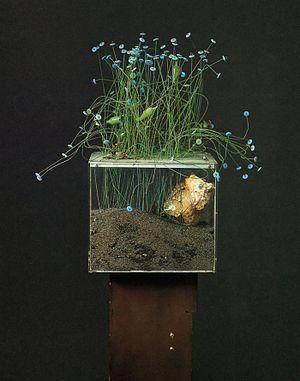
Irma Hünerfauth, également connue sous le nom de IRMAnipulations est une peintre, sculptrice et artiste d'objets allemande qui transforme les déchets de ferraille en sculptures, machines et objets d'art cinétique, se moquant de la société de consommation. Elle se rebelle contre l'académisme et suit les tendances radicales de l'art contemporain dans l'Allemagne de l'après-guerre. Son travail la relie aux artistes de la modernité d' après-guerre ainsi qu'aux artistes du Nouveau réalisme, comme Niki de Saint-Phalle, Jean Tinguely, Arman ou Daniel Spoerri.